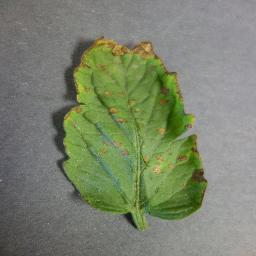
Label: Tomato___Bacterial_spot